Marcel Cadolle

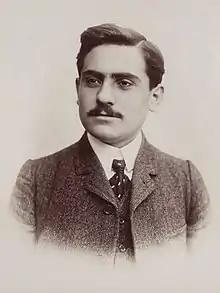
Marcel Cadolle in 1903

Marcel Cadolle (21 December 1885, in Paris – 21 August 1956, in Paris) was a French professional road bicycle racer.